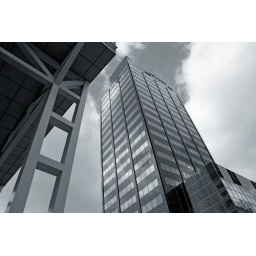
Robeco office building by Wim Quist architects, Rotterdam, the Netherlands